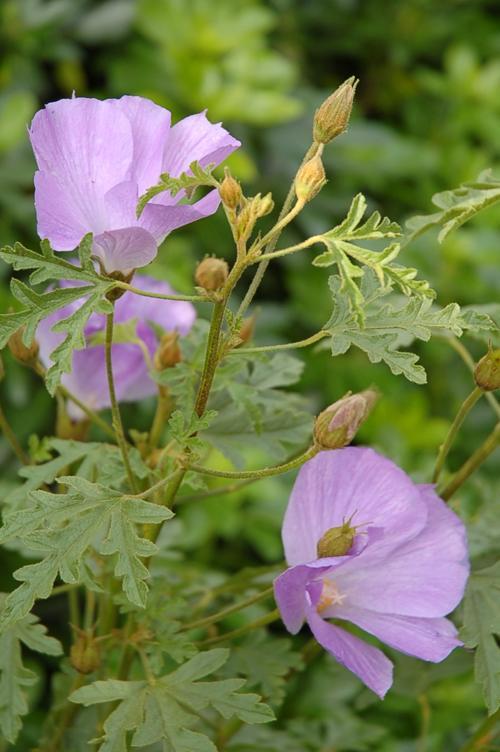
Label: pelargonium